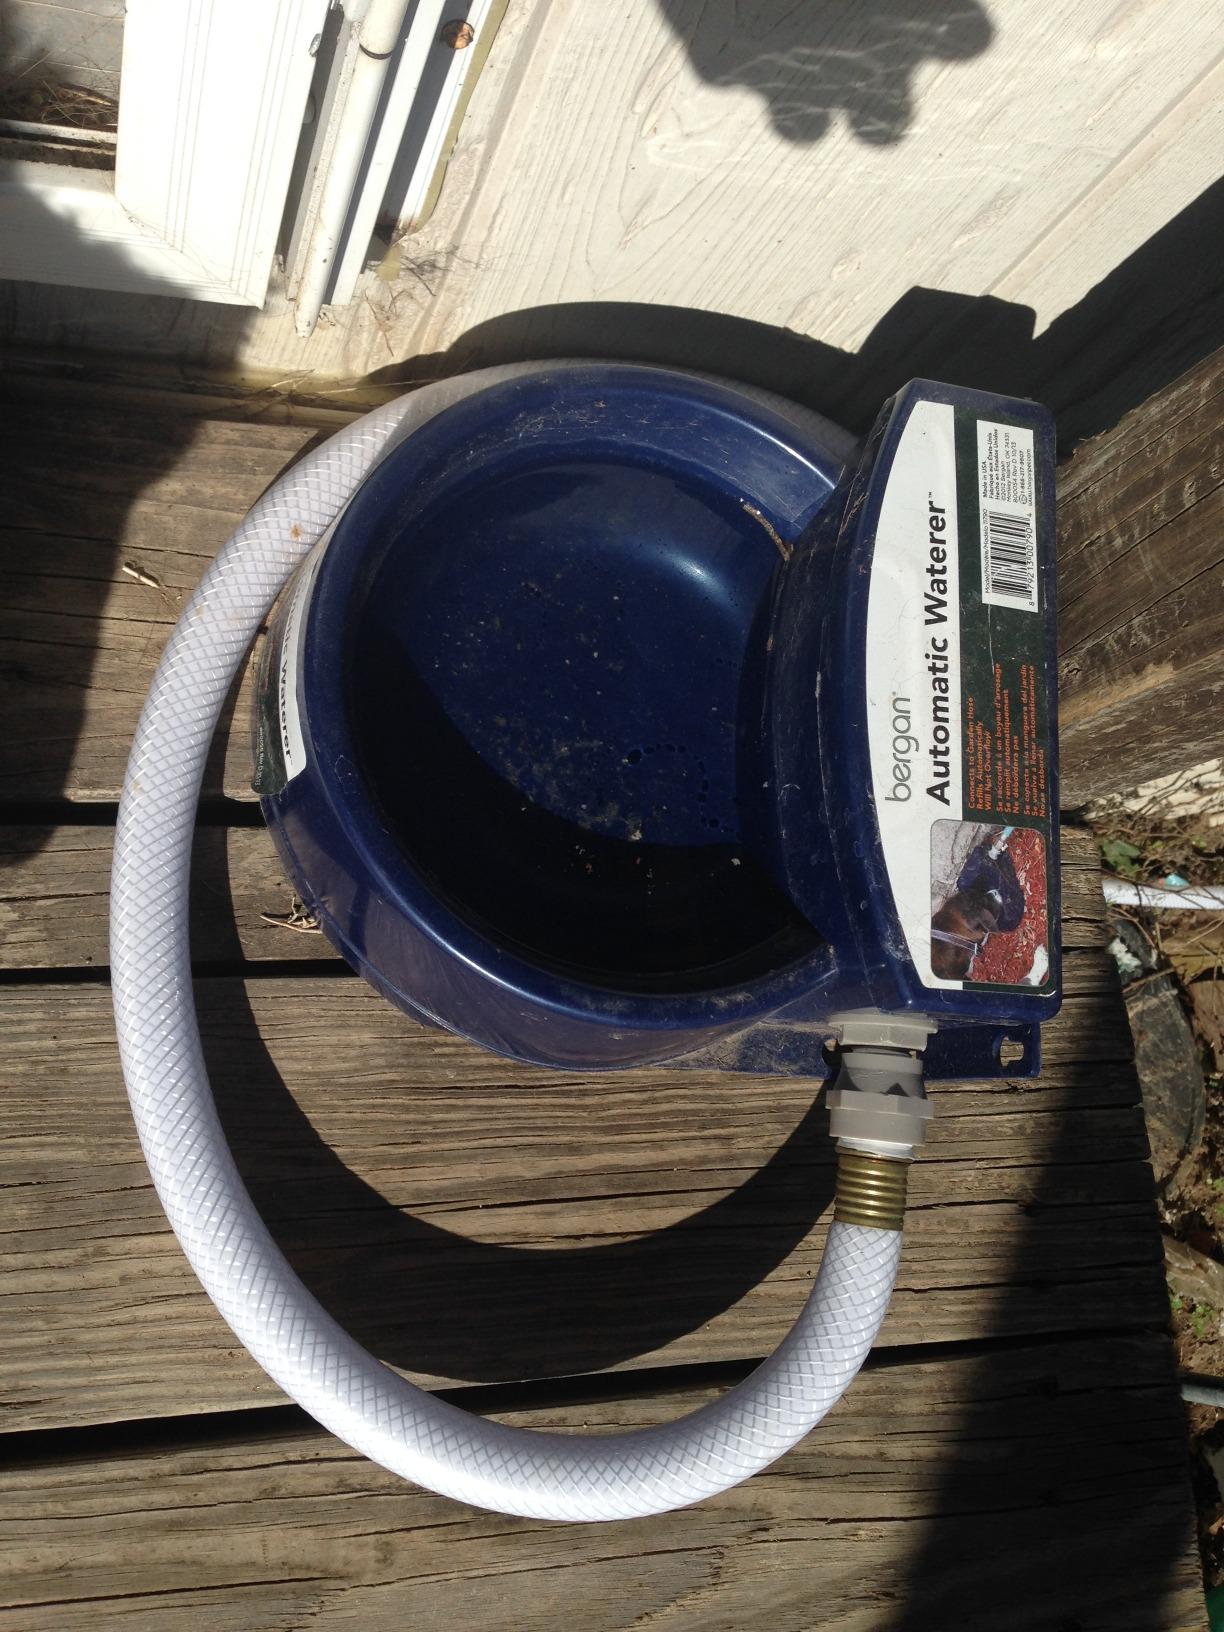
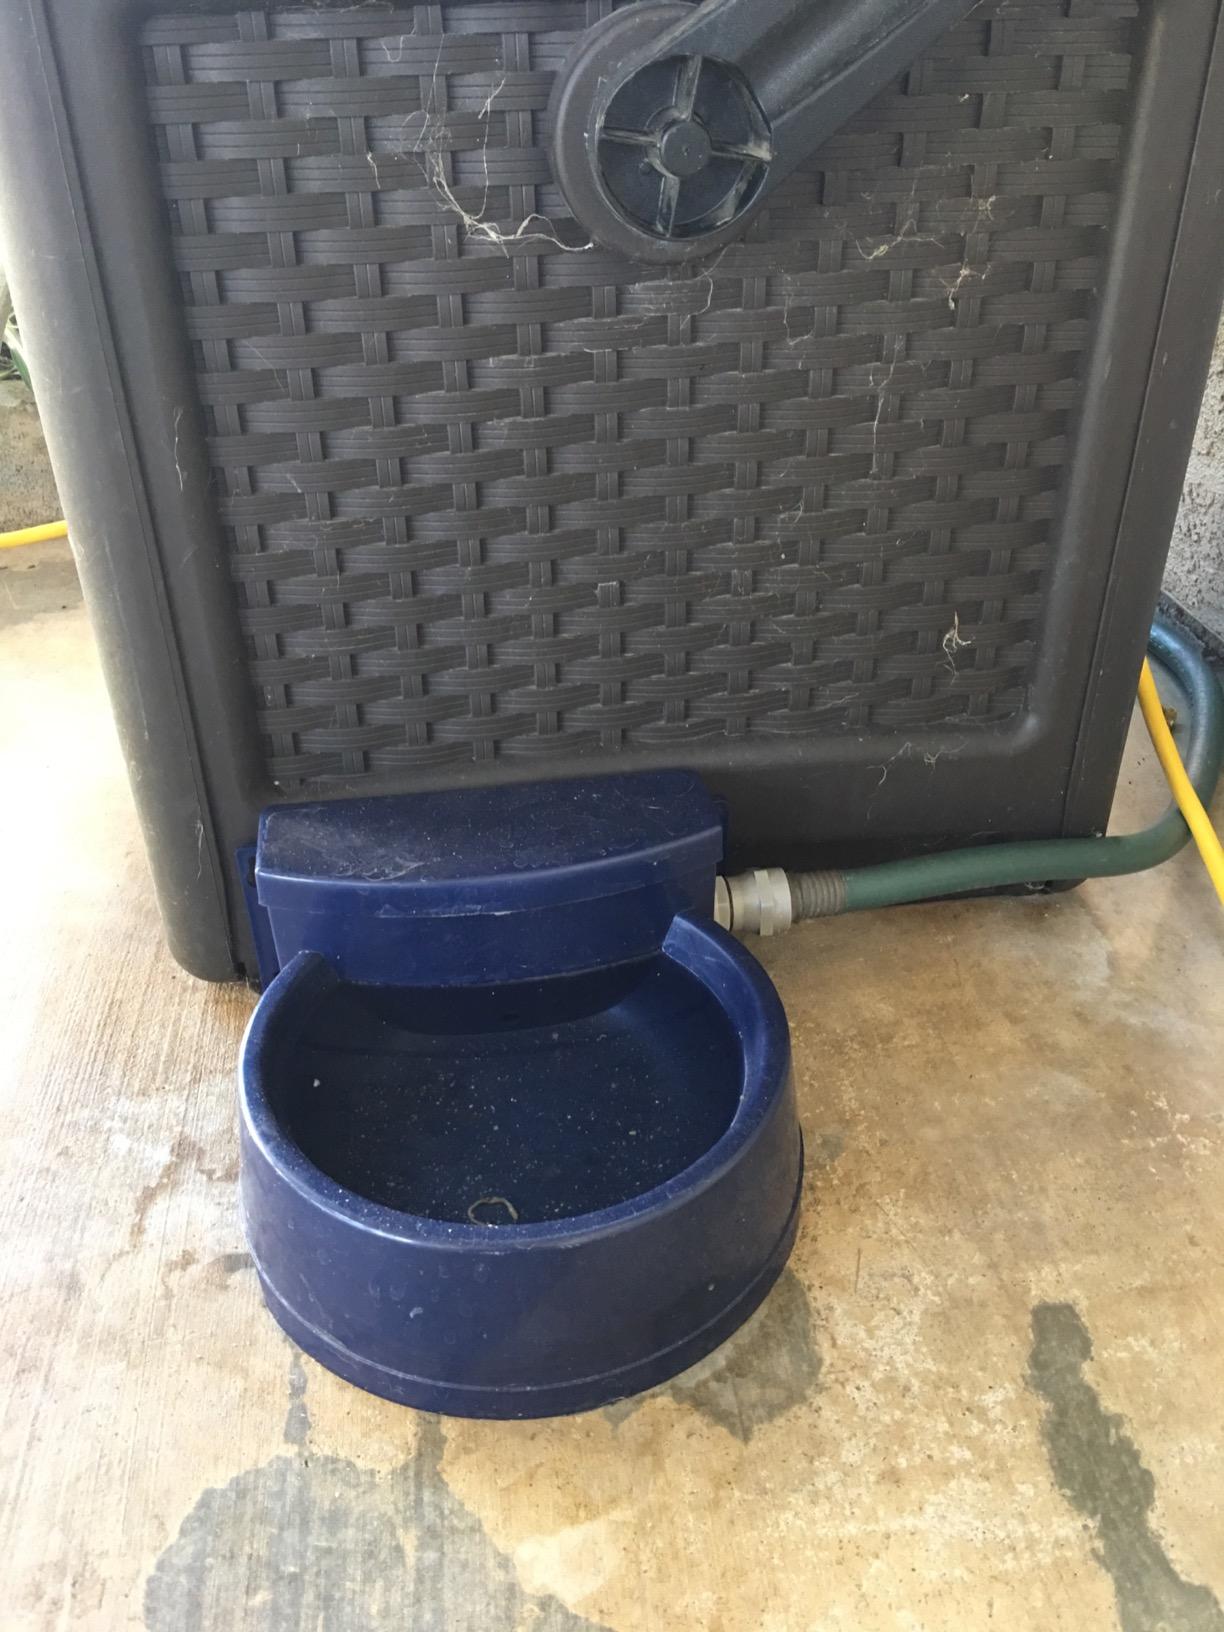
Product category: items_bowl
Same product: yes